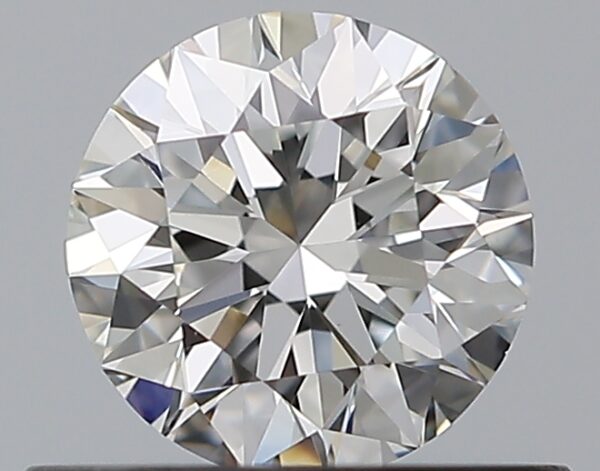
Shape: round
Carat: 0.5
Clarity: VS1
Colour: G
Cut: EX
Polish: EX
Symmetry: VG
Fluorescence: N
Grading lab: GIA
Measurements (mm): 5.02 x 5.08 x 3.18